Forton Barracks

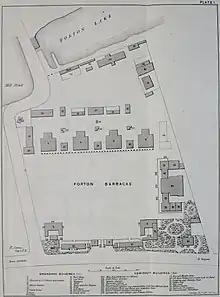
1852 Map of the barracks, including new additions, by Capt. Henry James.

At this time the Portsmouth Division of the Royal Marines resided in Old Portsmouth in premises which had formerly been a 17th-century brewery and cooperage: Clarence Barracks. Fast outgrowing their accommodation there, an arrangement was reached whereby the Board of Ordnance exchanged Forton Barracks for Clarence (which was adapted to accommodate troops of the garrison Artillery), allowing the Marines to move into Forton. To accommodate a full Royal Marine division, the barracks needed to expand: Captain Henry James R.E. oversaw the project, which included provision of a large officers' mess, along with additional officers' accommodation, to the east of the parade ground and a sergeants' mess west of the pavilions. The officers' mess included space upstairs for 80 diners plus a 30-piece orchestra, with a library and breakfast room provided downstairs along with kitchens to the rear. James also built two long single-storey blocks (to serve as a school and as offices) either side of the main gate, which he expanded with the addition of a clock tower, and he provided various buildings for stores and other amenities behind the main barrack blocks.